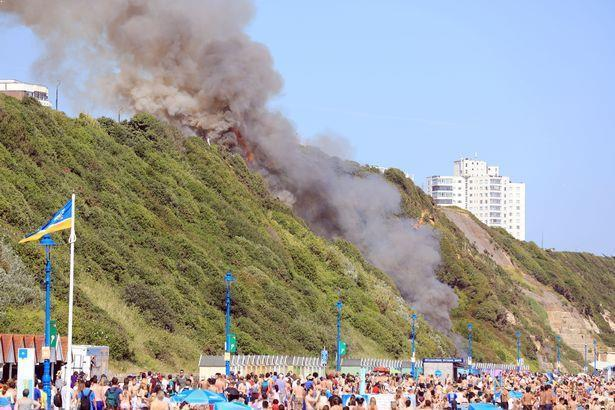
Fire: no
Smoke: yes